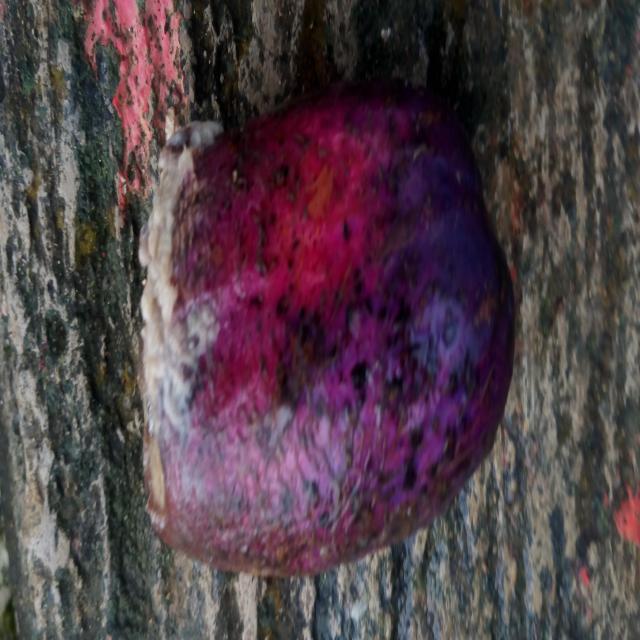
Plum grade: rotten